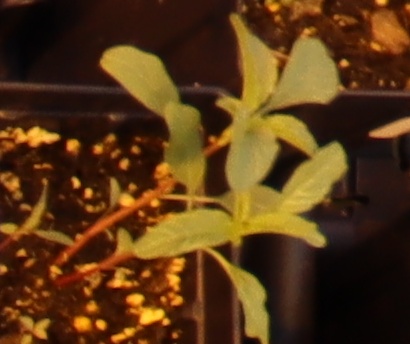
Label: Waterhemp